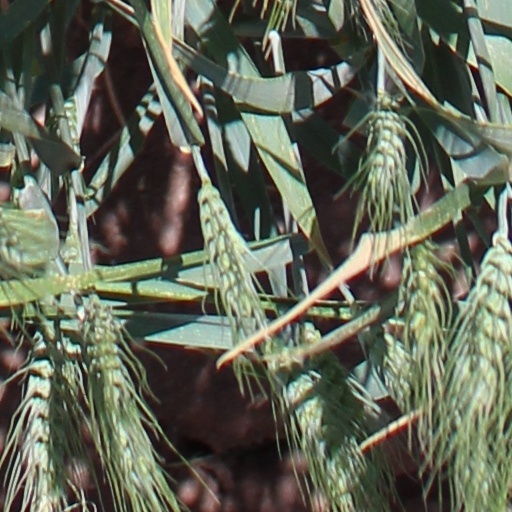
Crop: wheat